Huskisson Dock

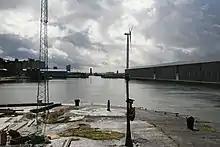
Huskisson Dock seen from the north side

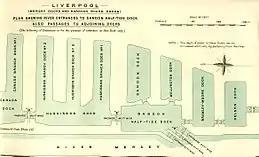
British Empire Dockyards and Ports, 1909

Huskisson Dock is a dock on the River Mersey, England, which forms part of the Port of Liverpool. It is situated in the northern dock system in Kirkdale. Huskisson Dock consists of a main basin nearest the river wall and two branch docks to the east. It is connected to Canada Dock to the north and Sandon Half Tide Dock to the south.